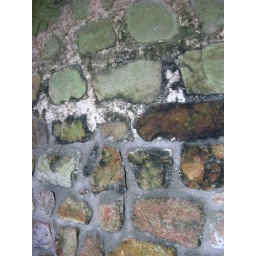
detail of the stone walls within Mont Saint MichelNormandy, France